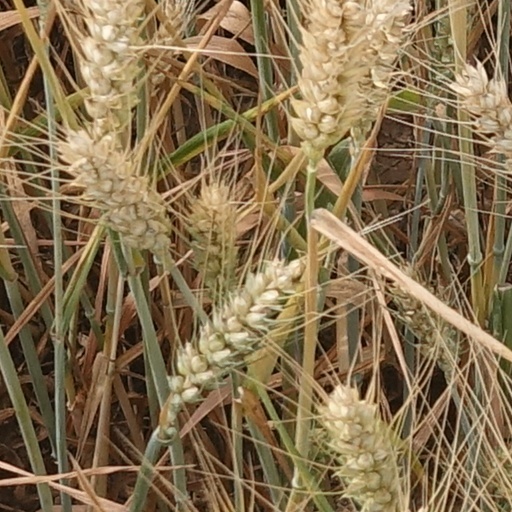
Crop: wheat